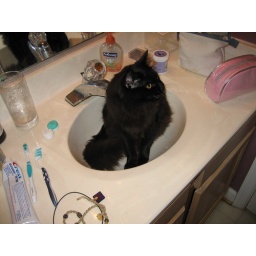
bella in my bathroom sink